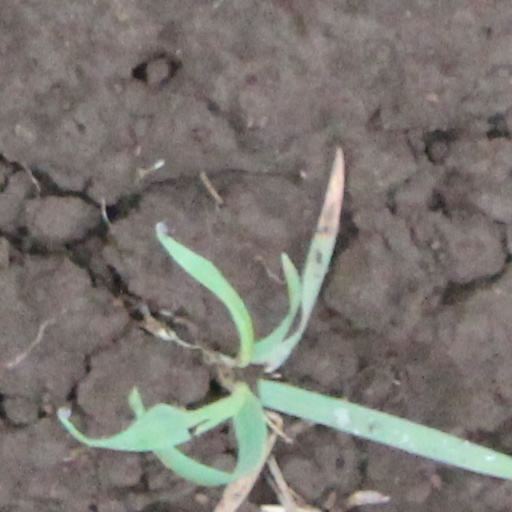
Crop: wheat